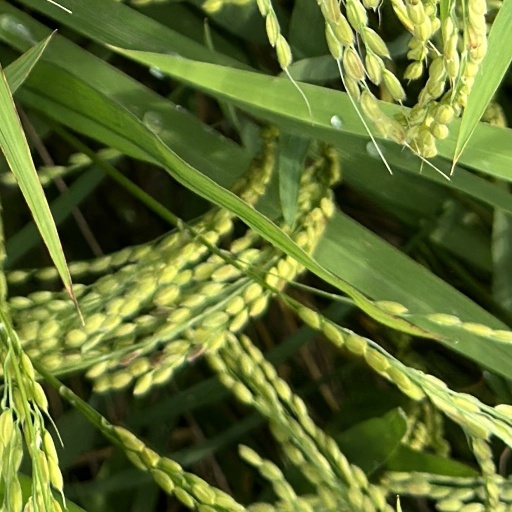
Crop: rice